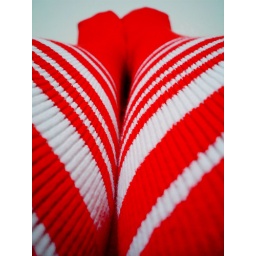
the cat in the hat